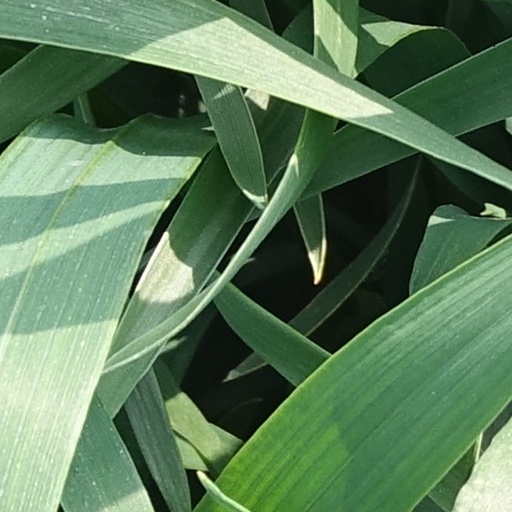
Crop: wheat